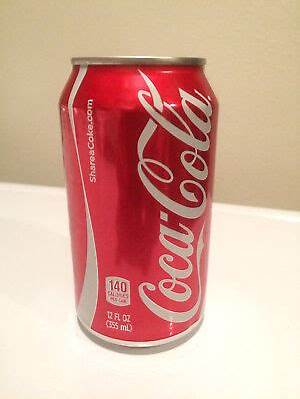
Waste category: metal